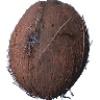
Label: cocos